Luzon

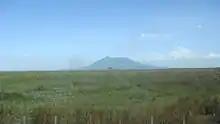
The Central Luzon plain with Mount Arayat in the background

The end of the World War necessitated decolonization due to rising nationalist movements across the world's many colonies. Subsequently, the Philippines gained independence from the United States. Luzon then arose to become the most developed island in the Philippines. However, the lingering poverty and inequality caused by the long dictatorship of US-supported dictator, Ferdinand Marcos, gave rise to the Philippine diaspora and many people from Luzon have migrated elsewhere and had established large overseas communities; mainly in the United States, Hong Kong, Singapore and Saudi Arabia. Eventually, the People Power Revolution led by Corazon Aquino and Cardinal Jaime Sin, removed Marcos and his cronies from power and they fled to Hawaii where the US granted them asylum. The following administrations are subsequently managing the political and economic recovery of the Philippines with the particular aim of spreading development outside of Luzon and into the more isolated provinces of the Visayas and Mindanao. During the administration of Ferdinand Marcos' son, Bongbong Marcos, Luzon became a destination of American and Japanese investments, it being the location of the Luzon Economic Corridor.